Banffshire (UK Parliament constituency)

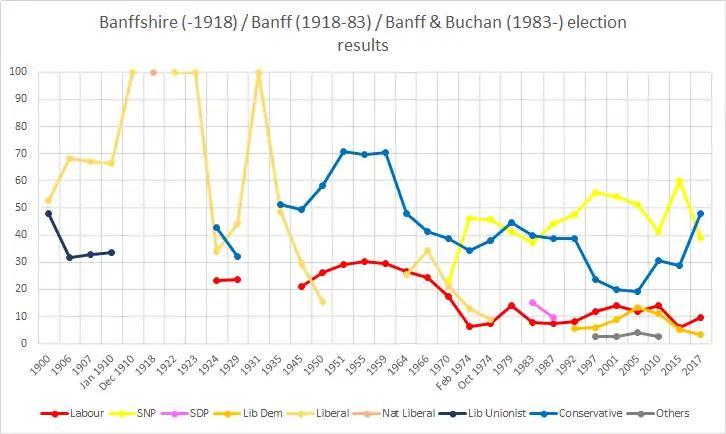
Banff election results

Duff resigned by accepting the office of Steward of the Manor of Hempholme, causing a by-election.